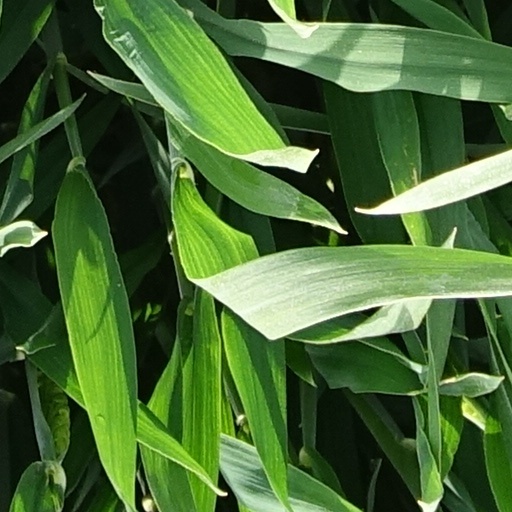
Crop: wheat